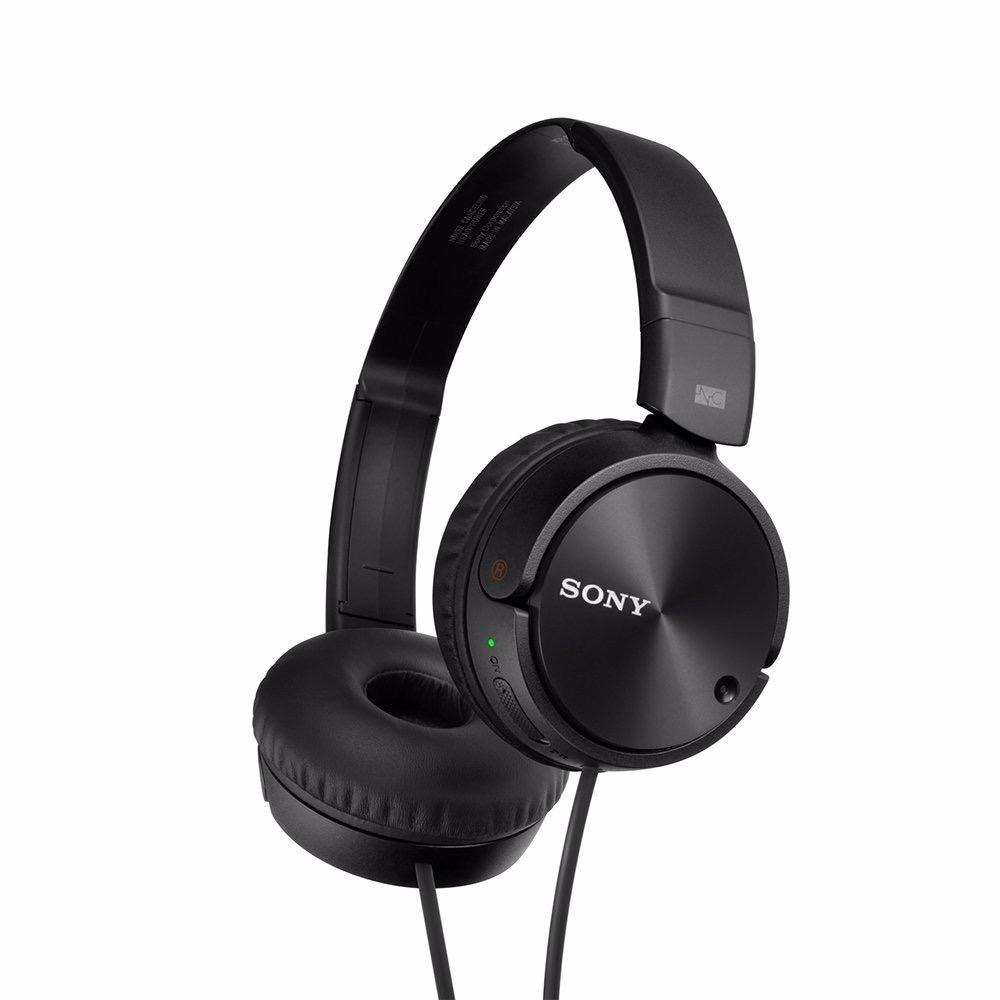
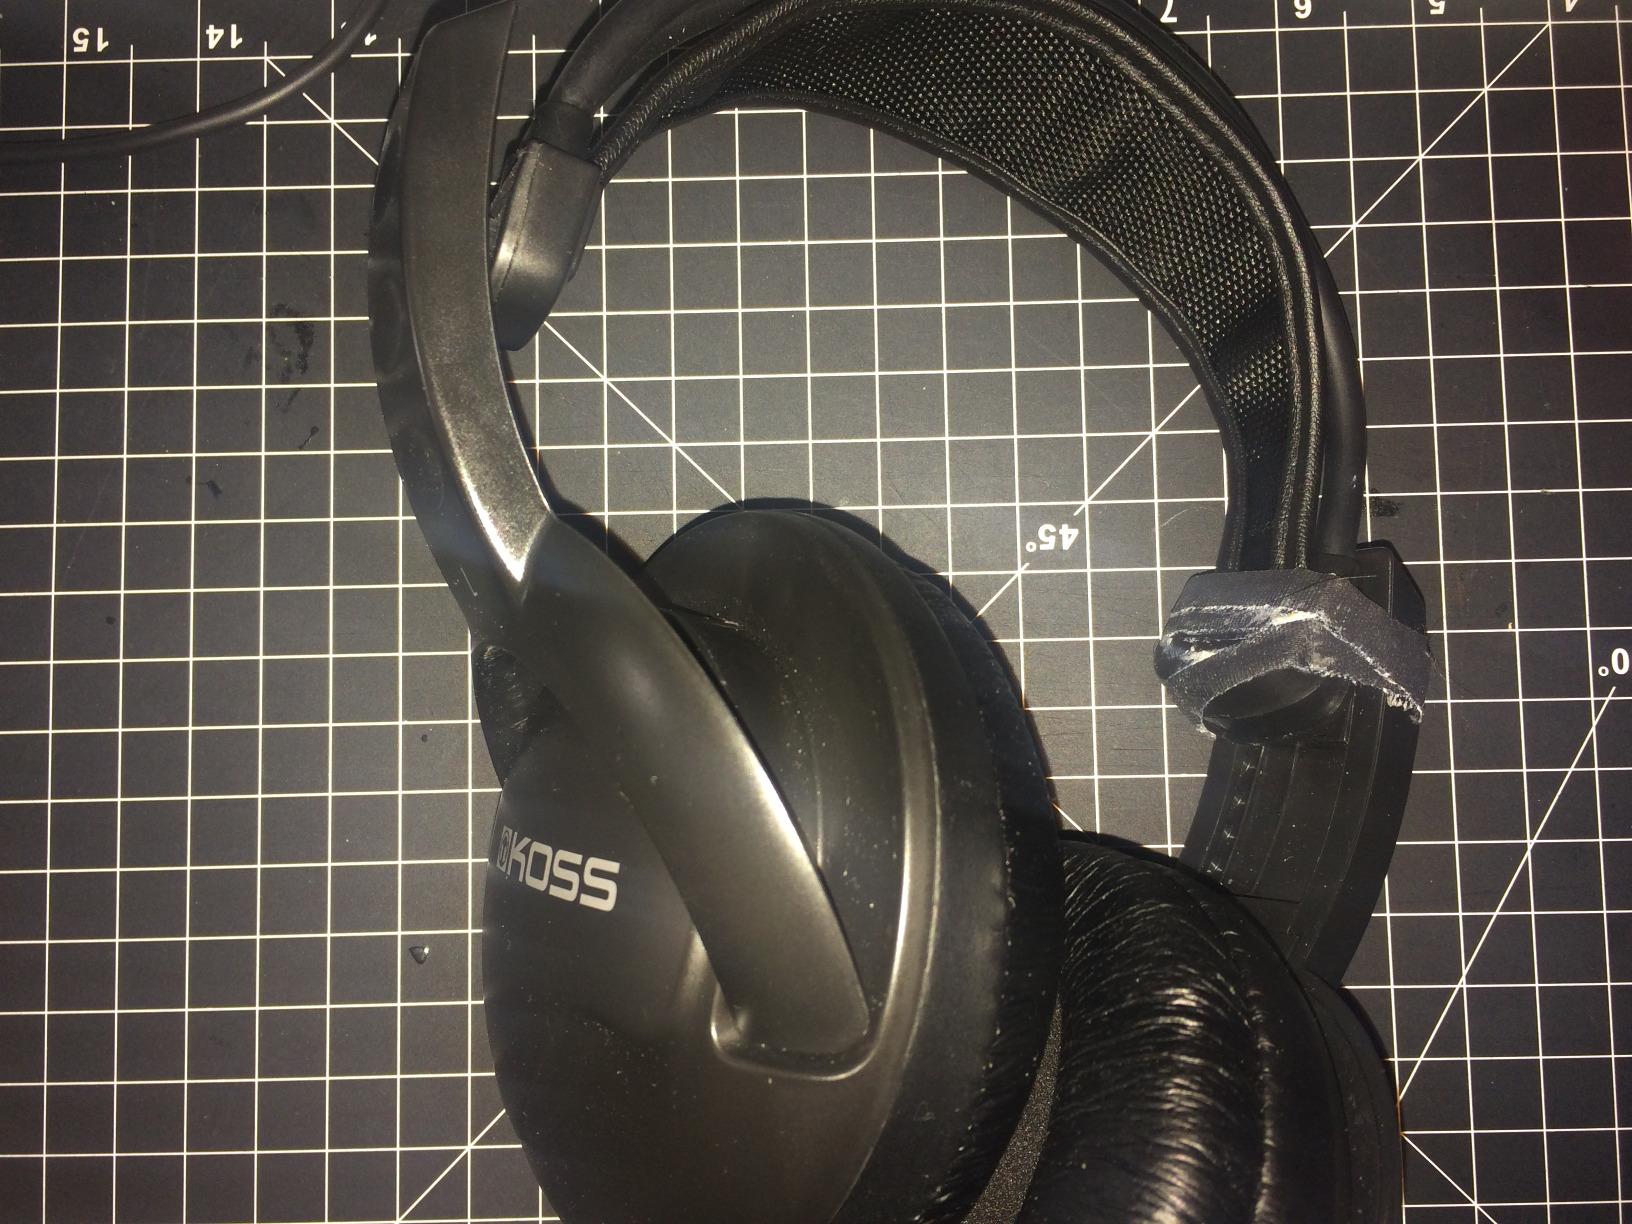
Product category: headphones
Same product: no